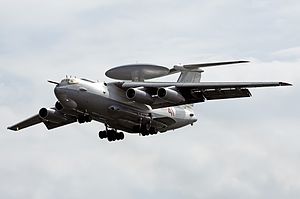
Den Russiske Føderations Luftvåben / Materiel / Materiel
Den Russiske Føderations Luftvåben er Den Russiske Føderations luftvåben.